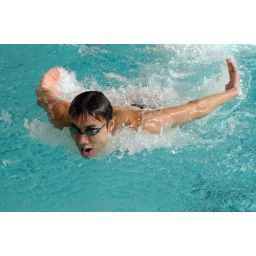
flying over water